Redbank Creek (Pennsylvania)

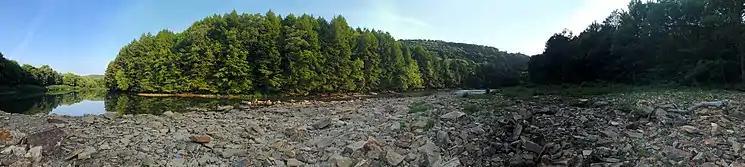
A panoramic view of the Redbank Creek from the mouth of Long Run, Clarion County.

The political subdivisions Redbank Creek traverses, given in the order they are encountered traveling downstream, are as follows: